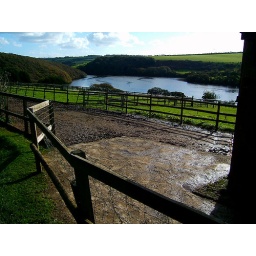
Pony and goat corral with river in backgroundJPG